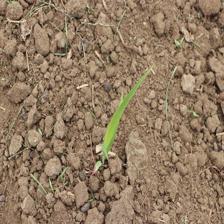
Label: Sorghum